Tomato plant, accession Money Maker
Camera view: bottom (45 deg); turntable rotation: 0 degrees
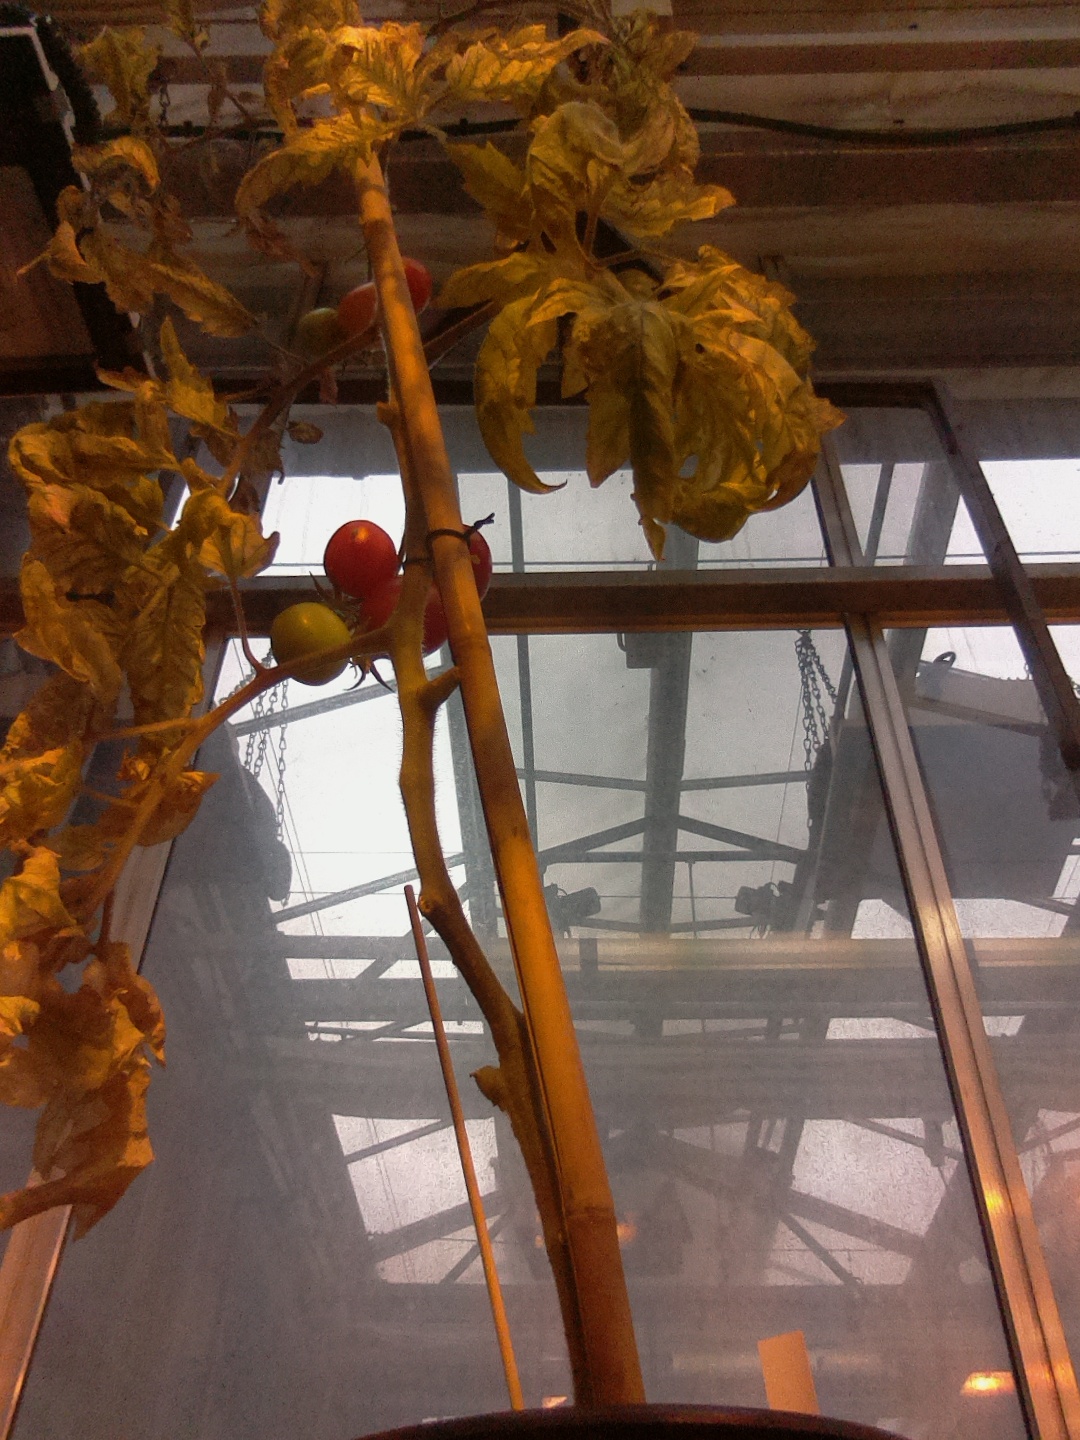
BBCH growth stage 89: 90%-100% of fruits show typical fully ripe color